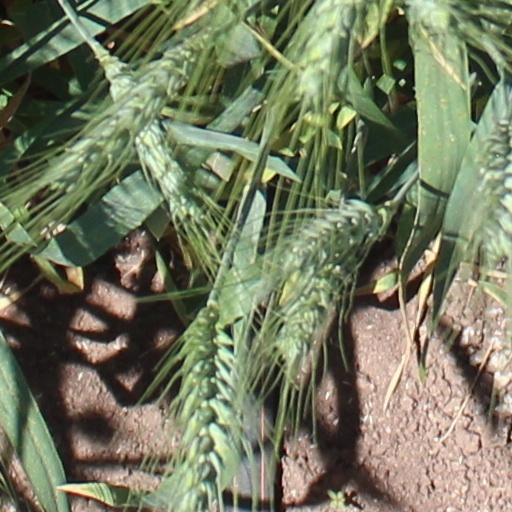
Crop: wheat